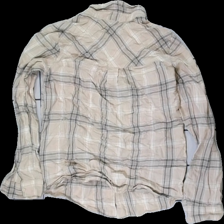
View: back
Type: Shirt
Category: Ladies
Brand: Missing
Colors: Beige, Grey, White
Material: 100% cotton
Pattern: Other
Cut: Regular
Season: Spring
Stains: Minor
Price range: <50
Recommended usage: Export